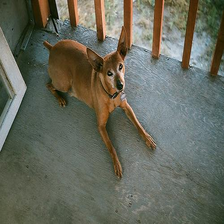
Species: dog
Breed: miniature pinscher